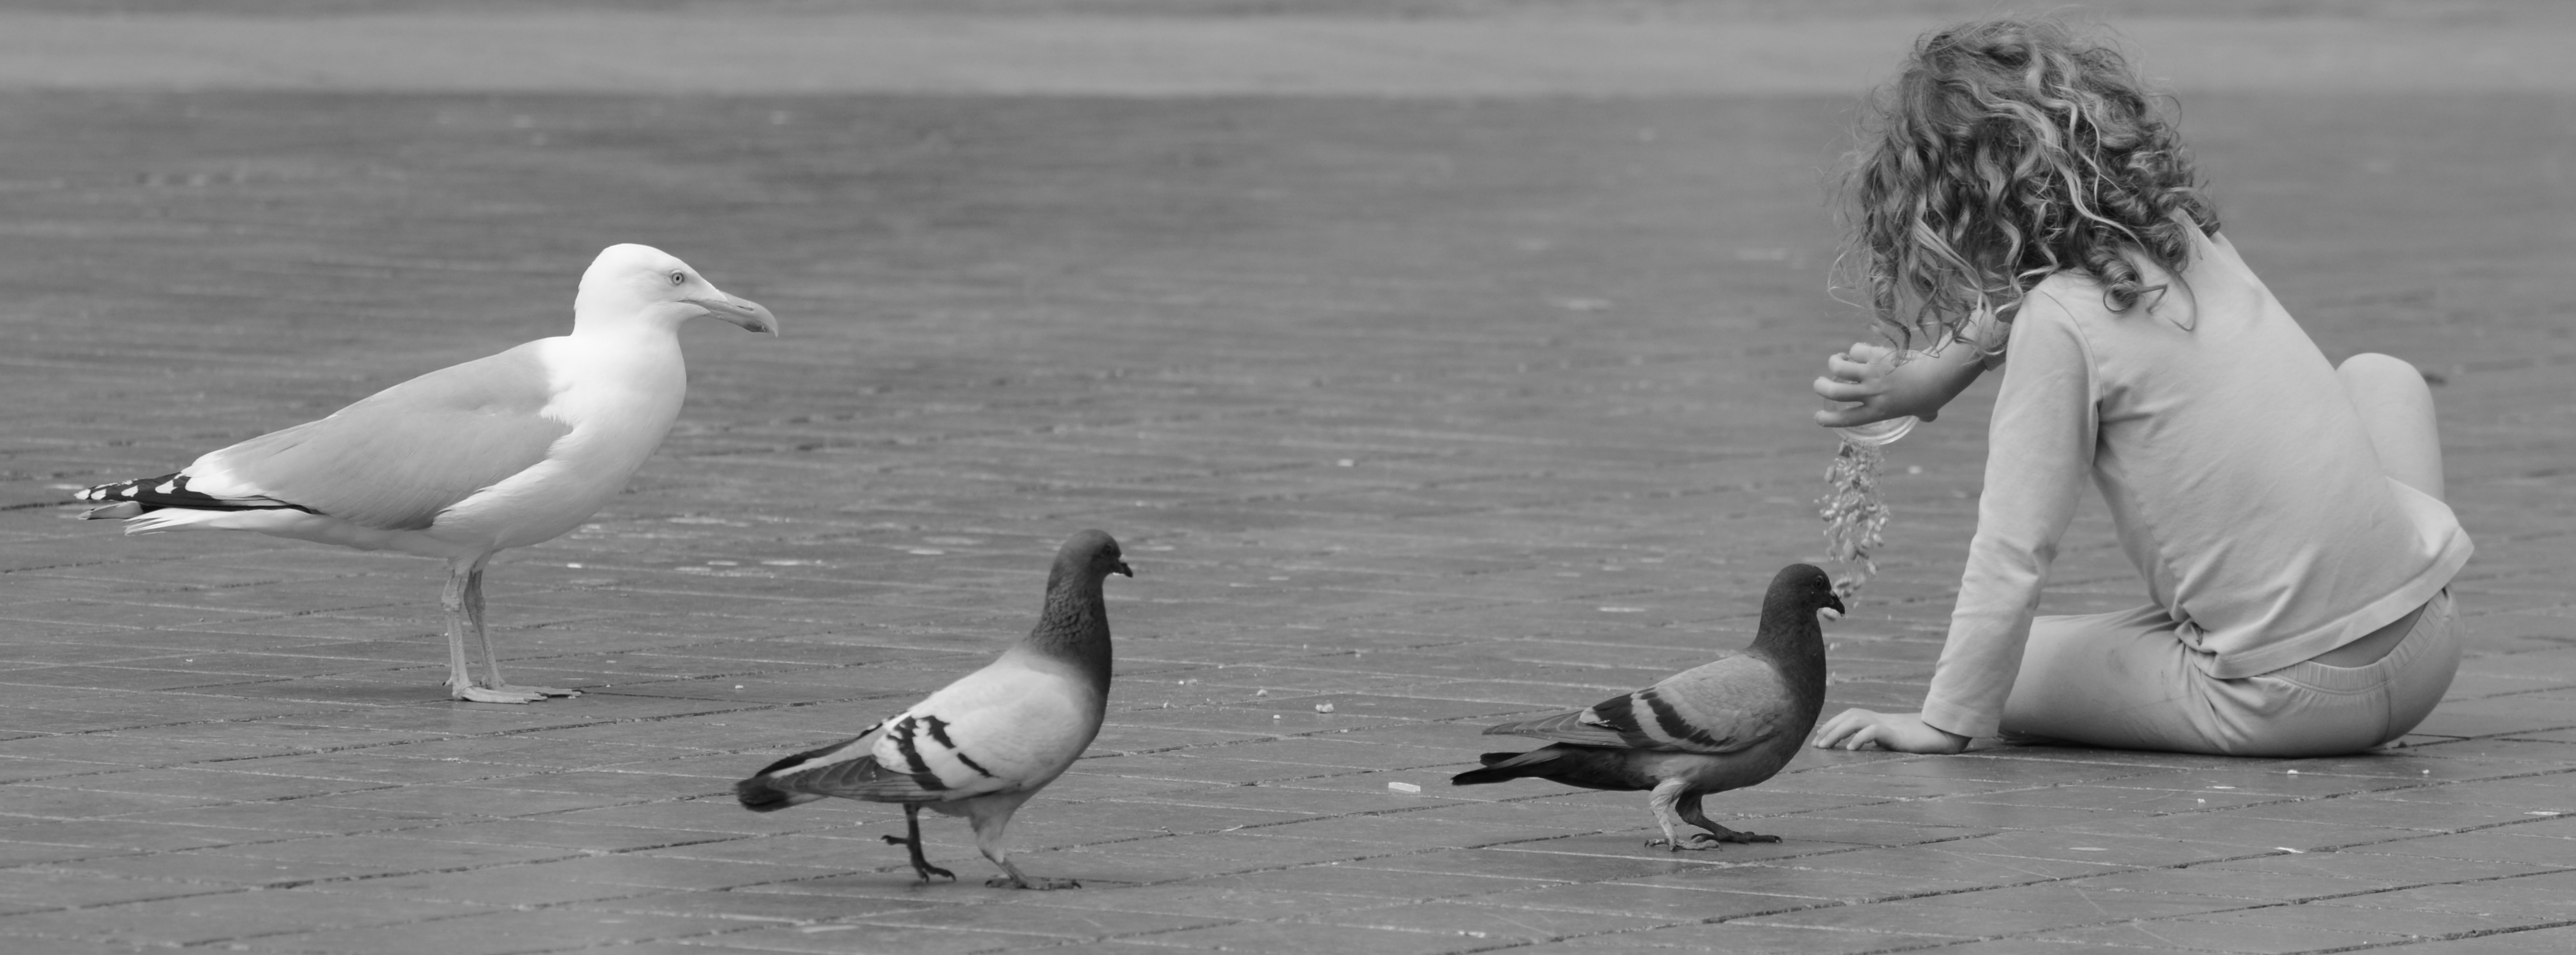
bird, wing, black and white, people, girl, seabird, feed, gull, child, monochrome, fauna, pigeons, vertebrate, monochrome photography